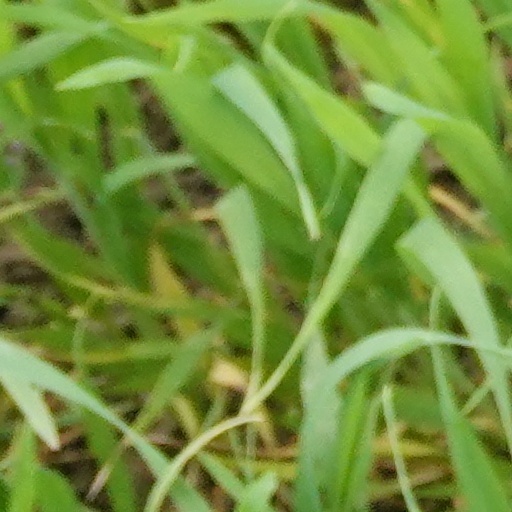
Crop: wheat